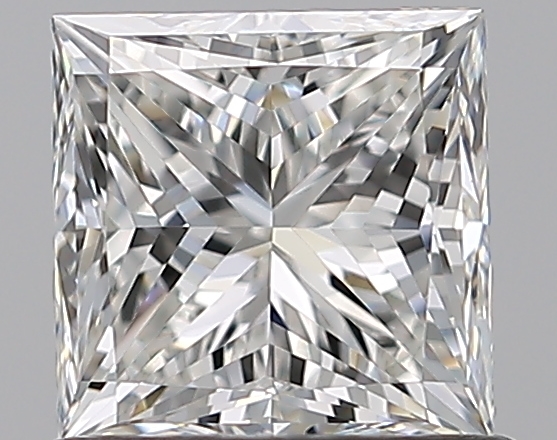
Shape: princess
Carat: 0.91
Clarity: VS1
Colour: H
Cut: EX
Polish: EX
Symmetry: VG
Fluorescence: N
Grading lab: GIA
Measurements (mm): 5.16 x 5.15 x 3.81